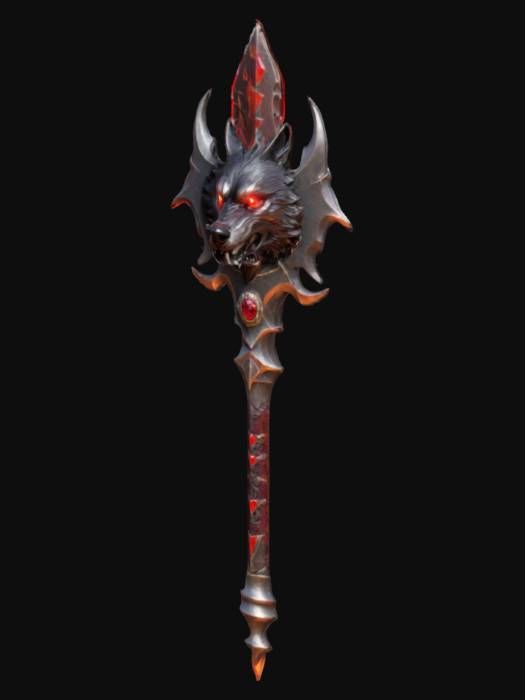
미적 점수 (1~10점): 5